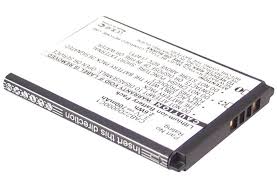
Waste category: battery